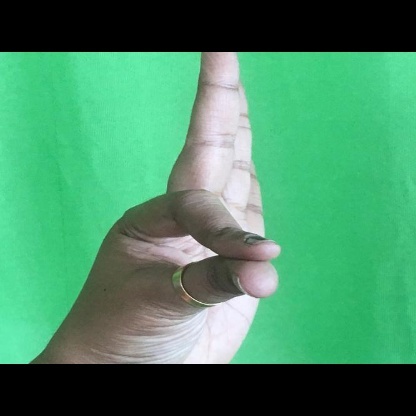
Mudra: Hamsasyam